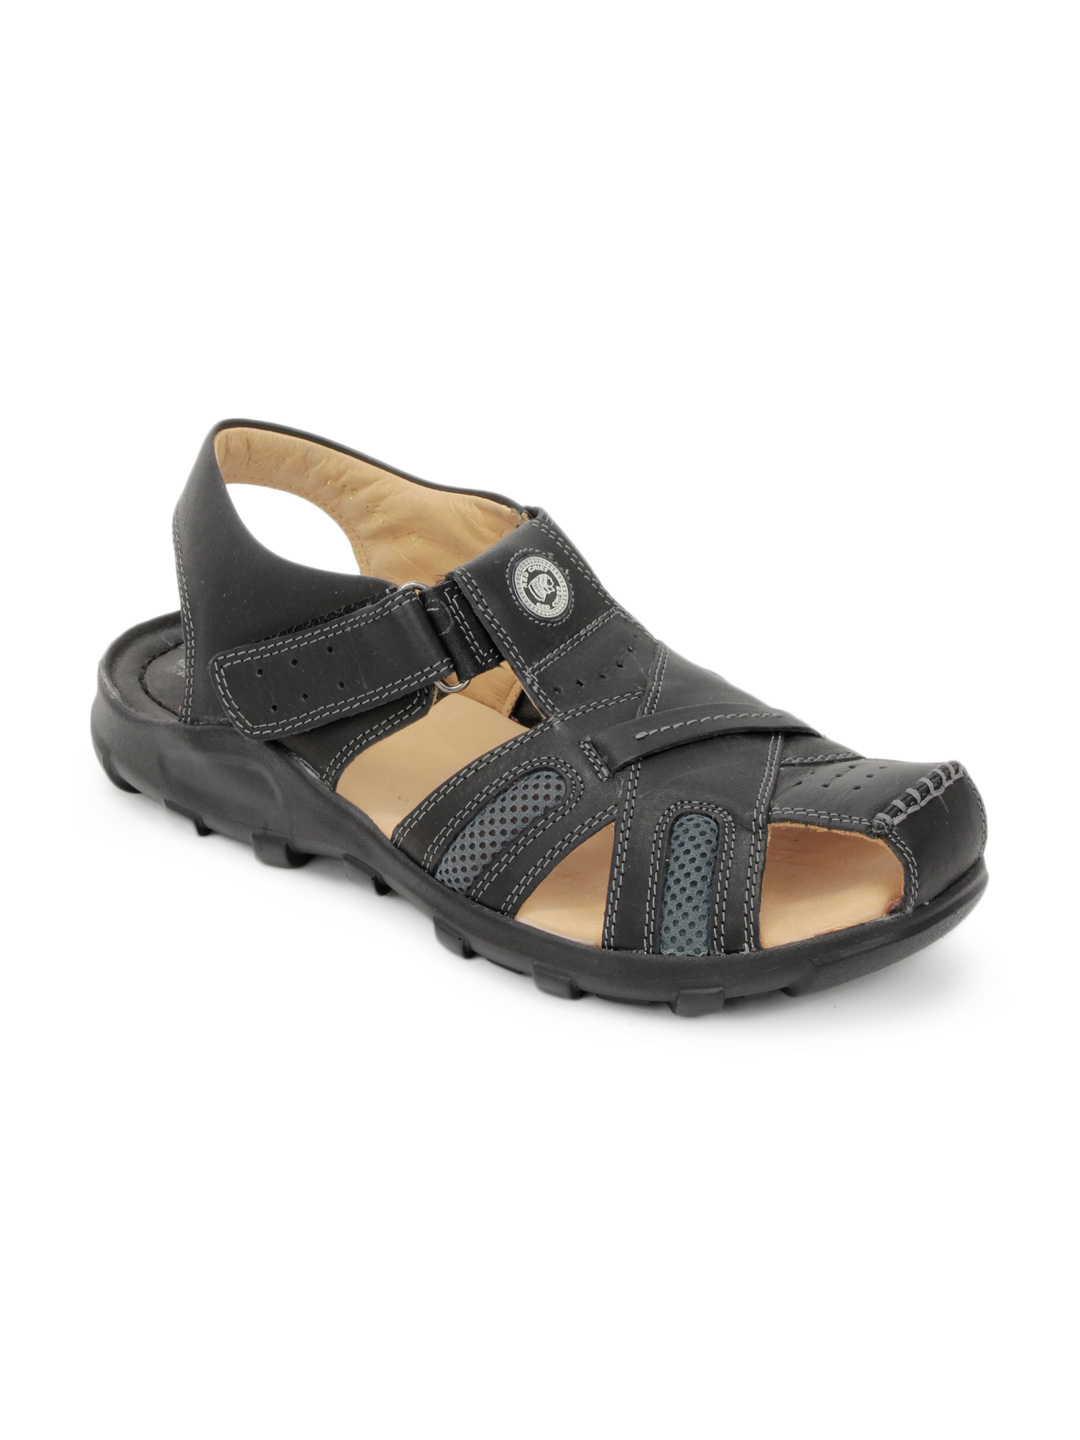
Red Chief Men Black Sandals
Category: Footwear / Sandal / Sandals
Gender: Men
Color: Black
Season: Winter 2018
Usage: Casual